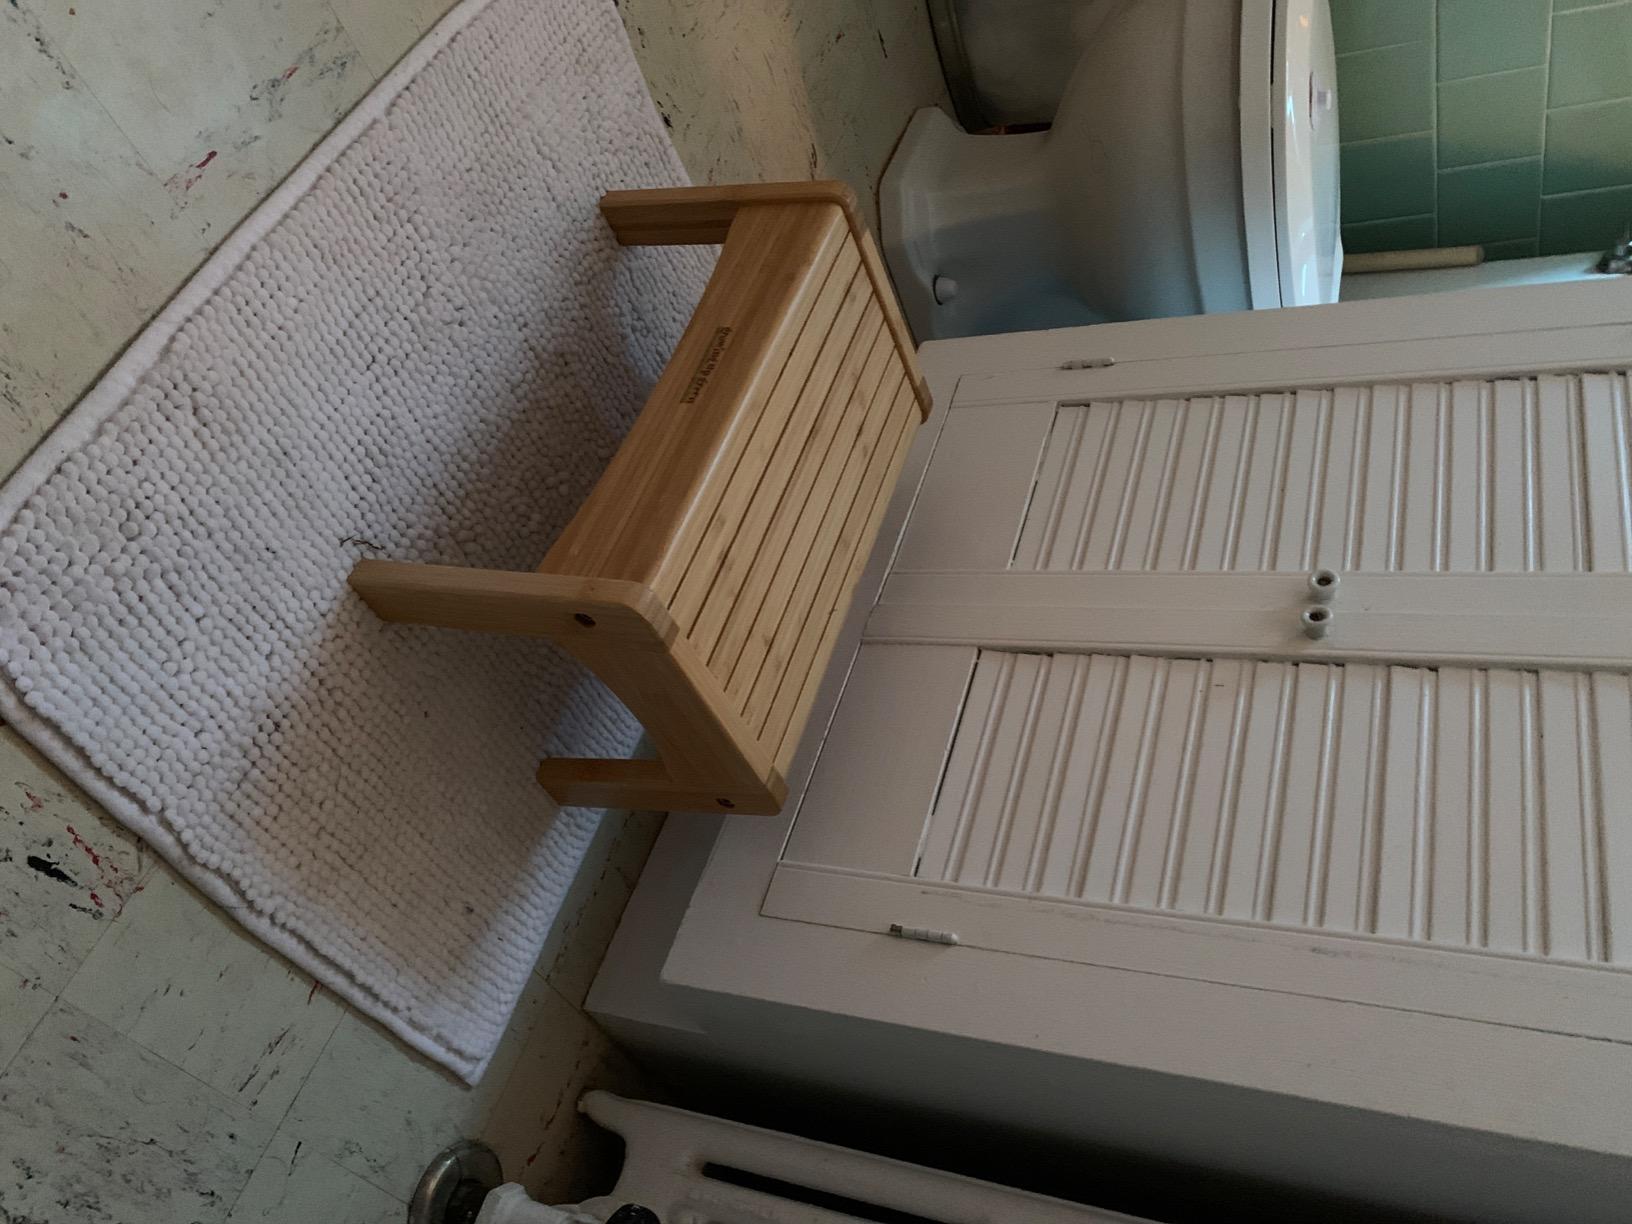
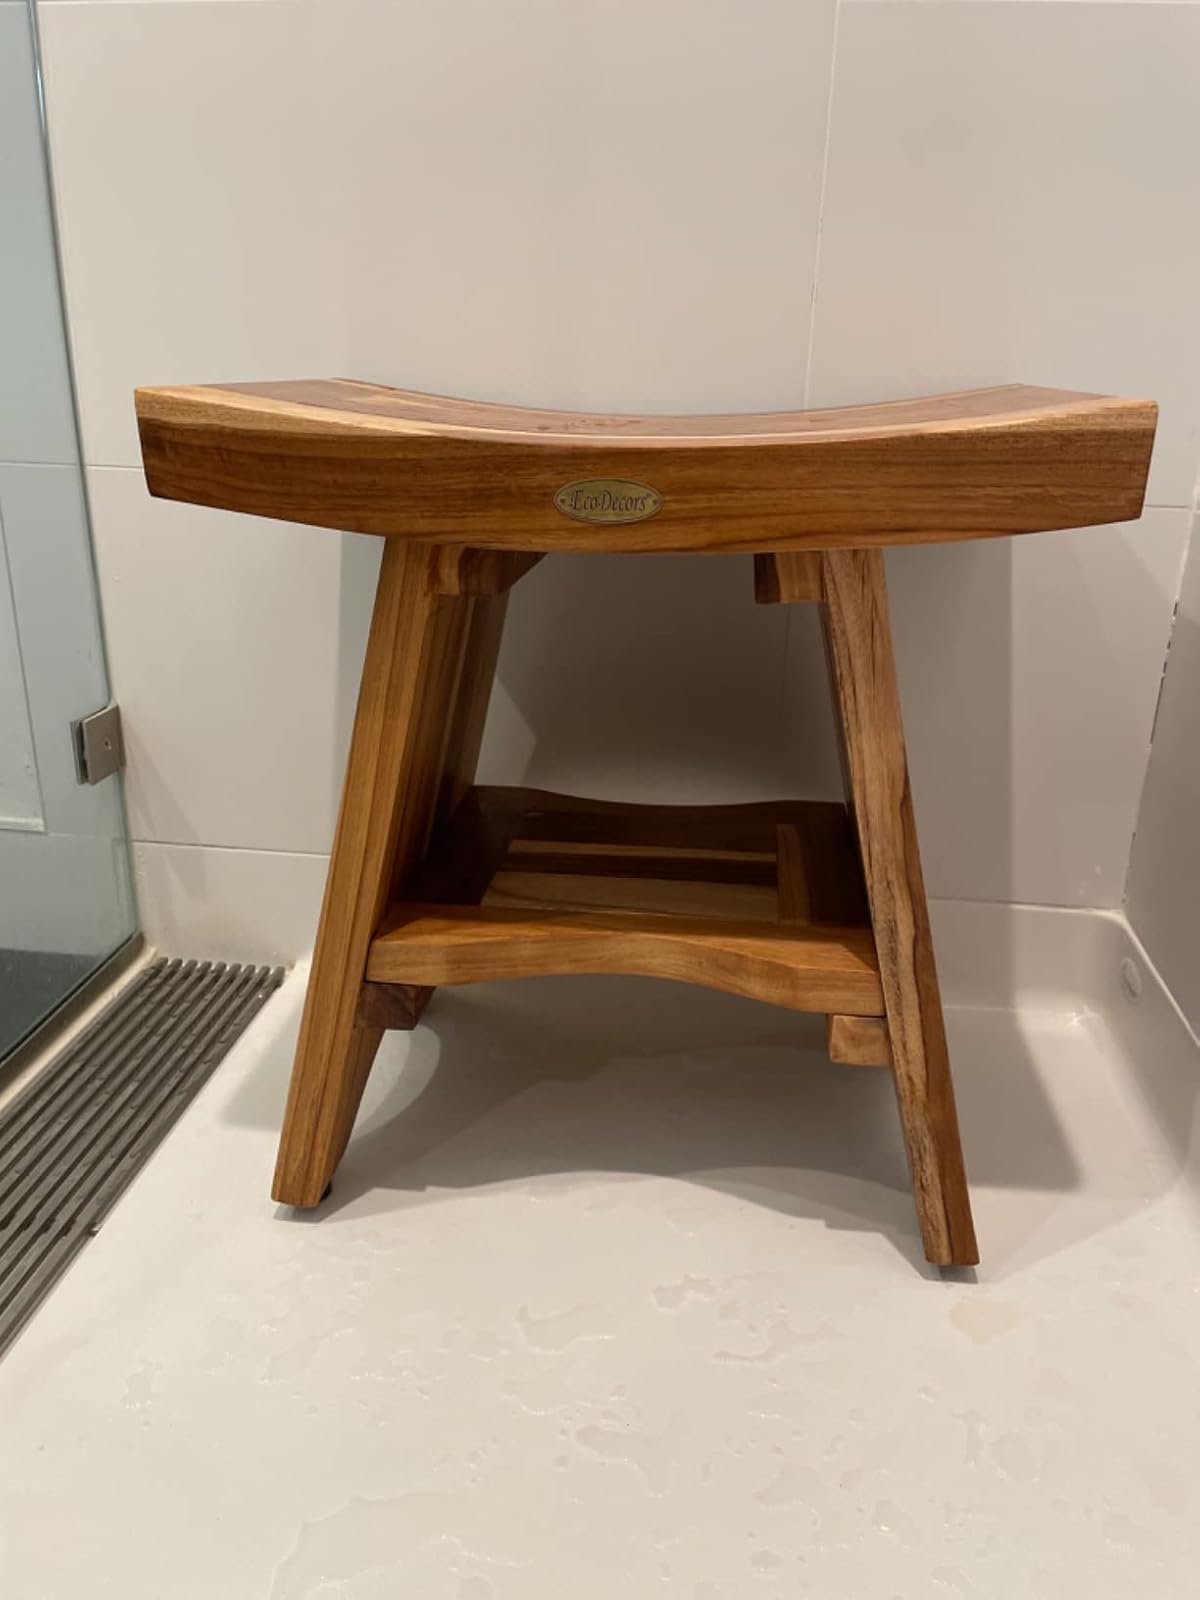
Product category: stool
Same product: no